Selhurst Road

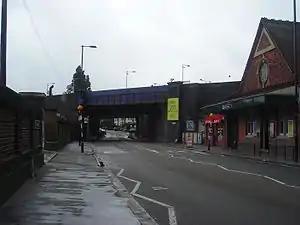
Selhust Station on Selhurst Road

Selhurst Road is a main road between South Norwood and Selhurst in the London Borough of Croydon, south London. It forms part of the A213 road which is a major A Road connecting both Sydenham and Croydon.